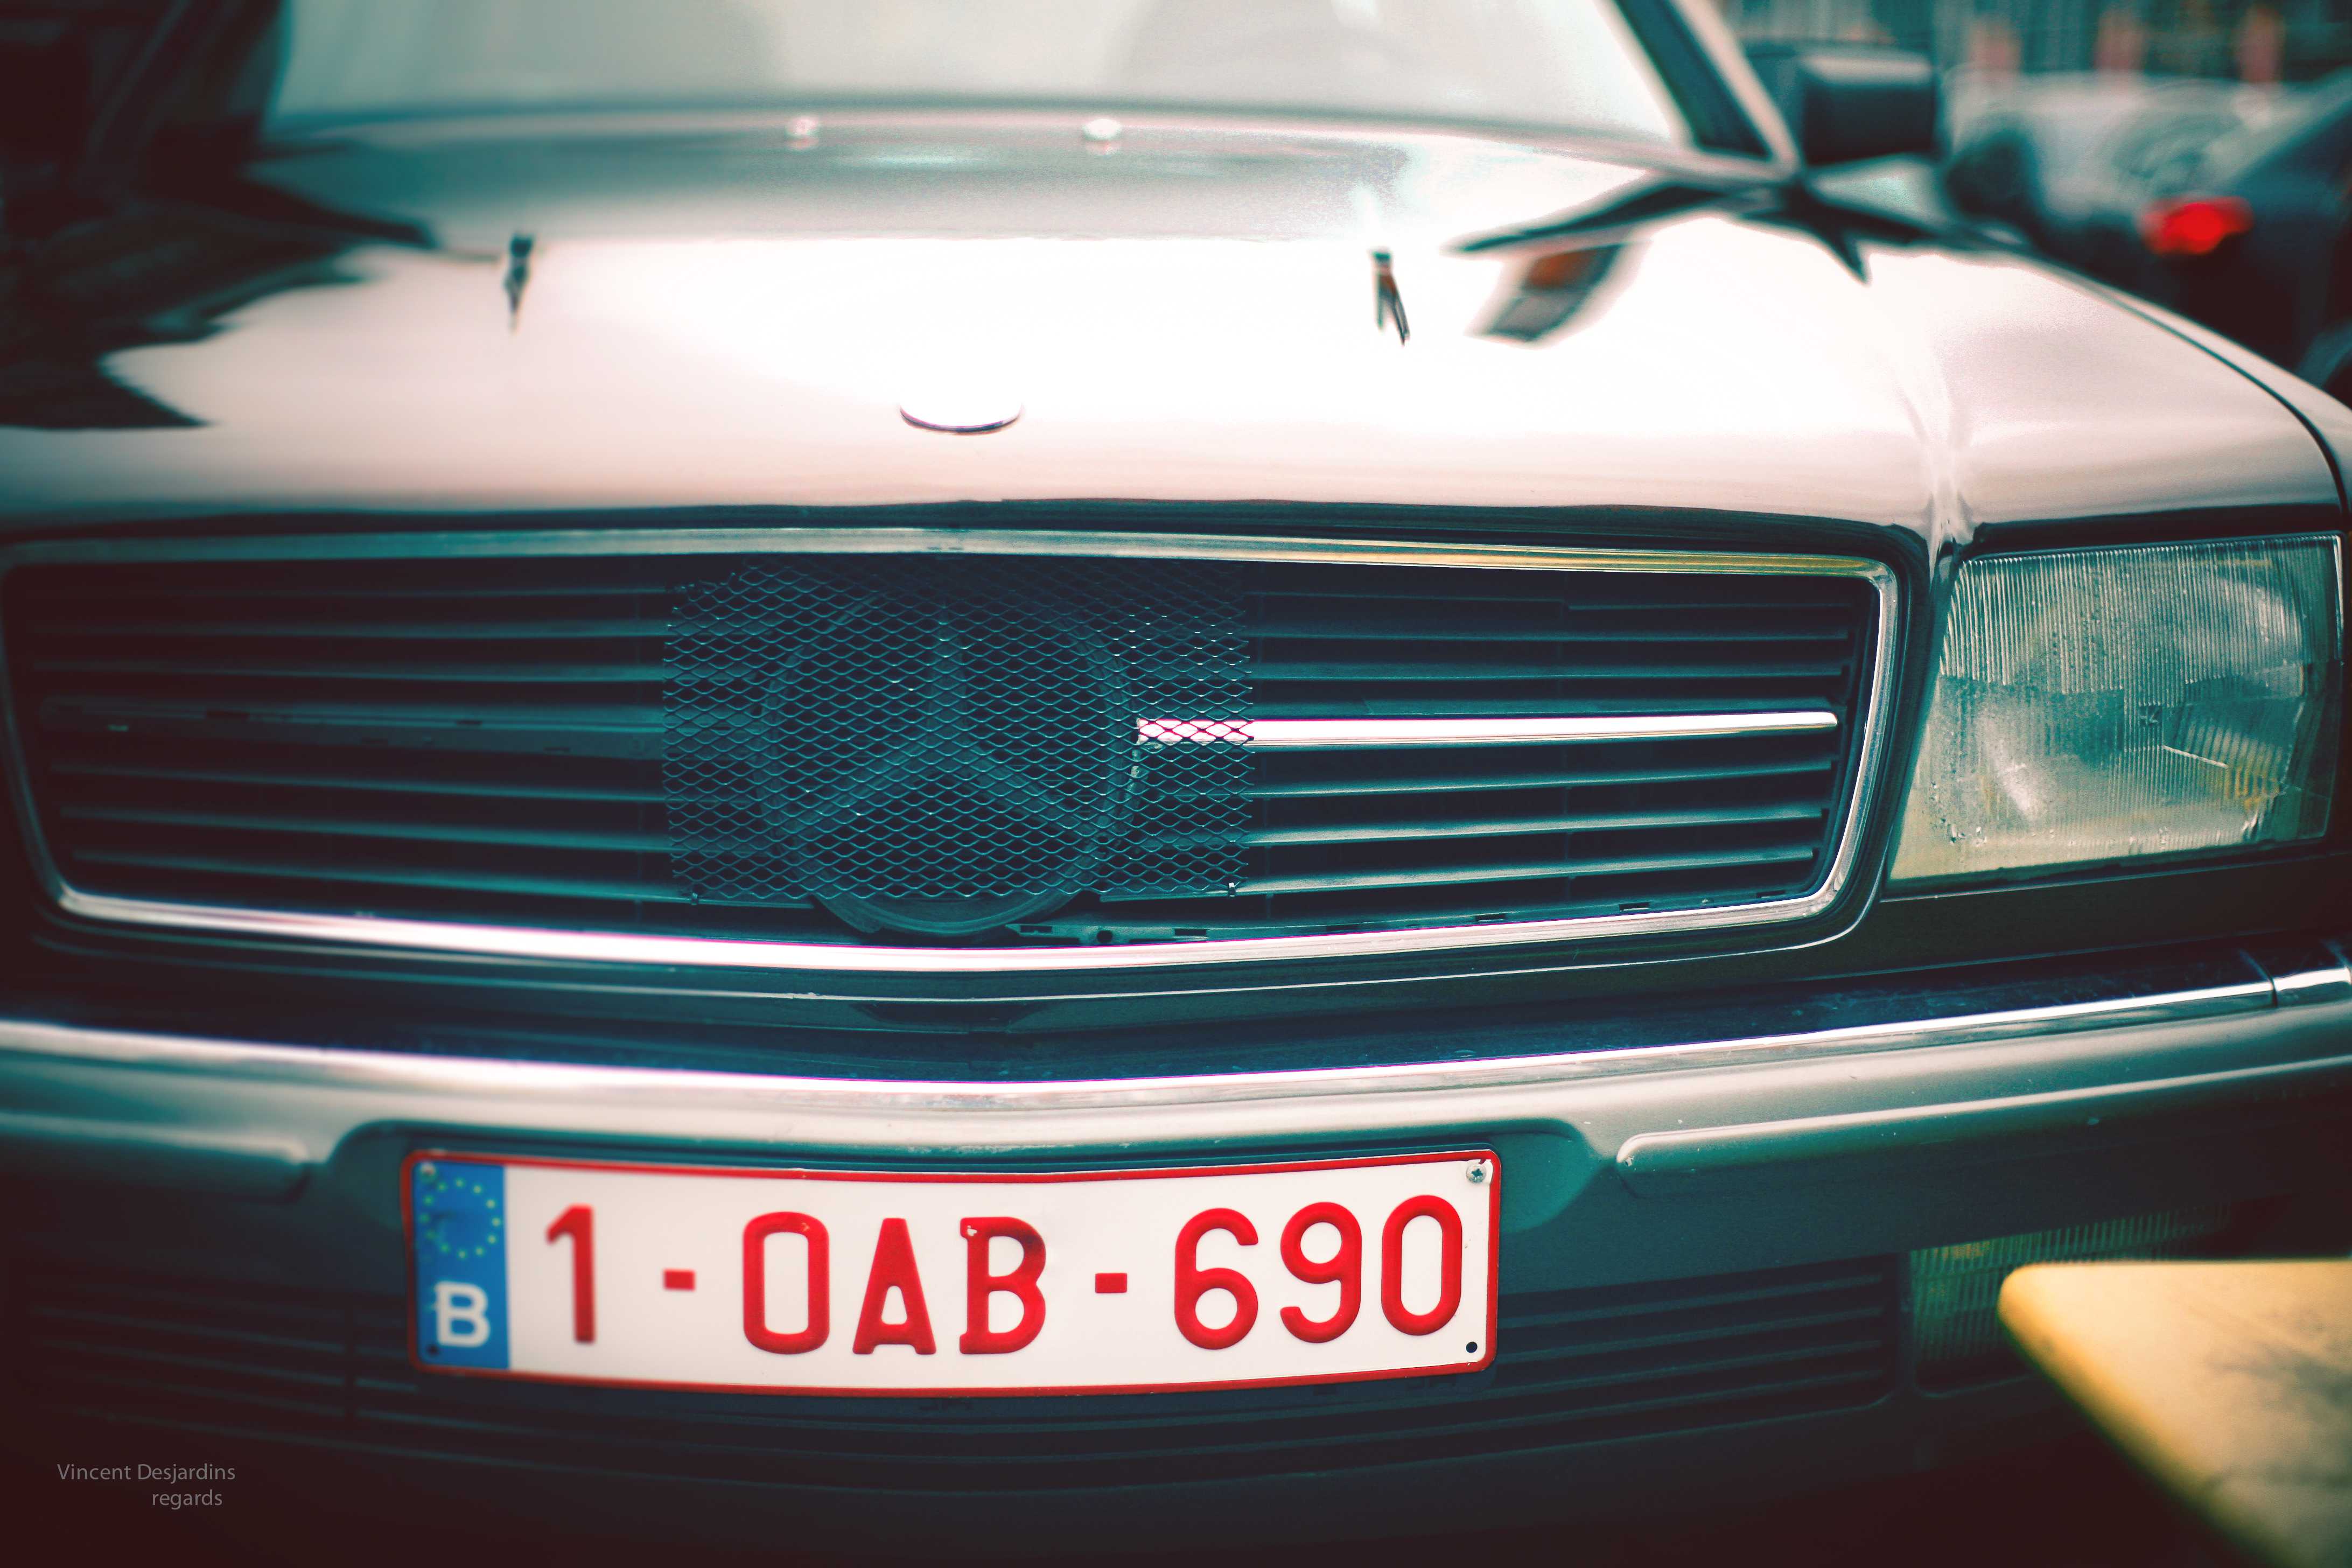
car, wheel, vehicle, sports car, bumper, belgium, supercar, belgique, voiture, mercedes, wallonie, flickraward, tournai, doornik, classes, mercedesclasses, land vehicle, automobile make, automotive exterior, automotive design, luxury vehicle, vehicle registration plate